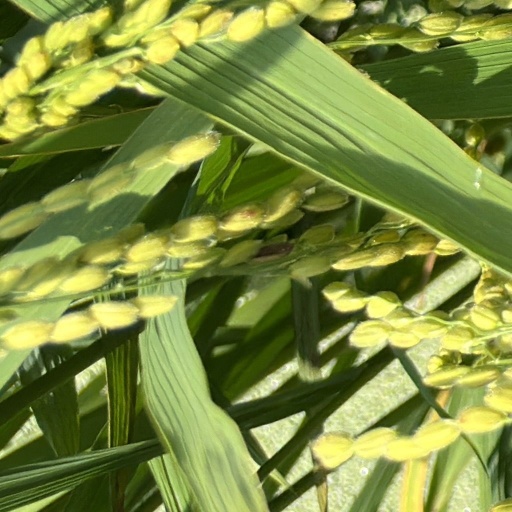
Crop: rice